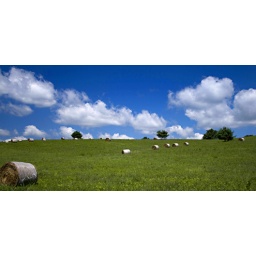
A field just by my house